Chris Benoit

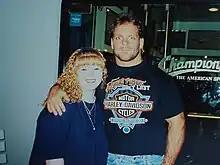
Benoit with a fan during his time in WCW

After impressing higher-ups with his work, he was approached by Ric Flair and the WCW booking staff to become a member of the reformed Four Horsemen in 1995, alongside Flair, Arn Anderson, and Brian Pillman; he was introduced by Pillman as a gruff, no-nonsense heel similar to his ECW persona, "The Crippler". He was brought in to add a new dynamic for Anderson and Flair's tormenting of Hulk Hogan and Randy Savage in their "Alliance to End Hulkamania", which saw the Horsemen team up with The Dungeon of Doom, but that alliance ended with Dungeon leader and WCW booker, Kevin Sullivan feuding with Pillman. When Pillman abruptly left the company for the WWF, Benoit was placed into his ongoing feud with Sullivan. This came to fruition through a dissension between the two in a tag team match with the two reluctantly teaming with each other against The Public Enemy, and Benoit being attacked by Sullivan at Slamboree. This led to the two having violent confrontations at pay-per-views, which led to Sullivan booking a feud in which Benoit was having an affair with Sullivan's real-life wife and onscreen valet, Nancy (also known as Woman). Benoit and Nancy were forced to spend time together to make the affair look real, (hold hands in public, share hotel rooms, etc.).